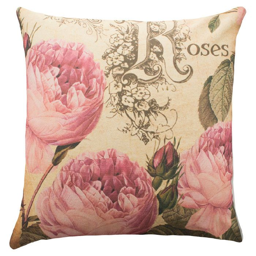
industry - filling the space